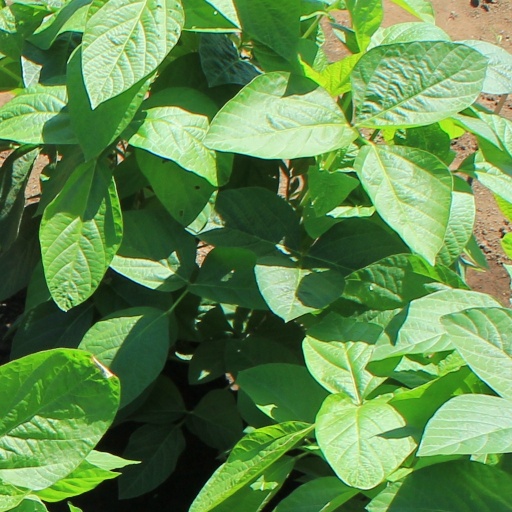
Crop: soybean